Marie Cahill

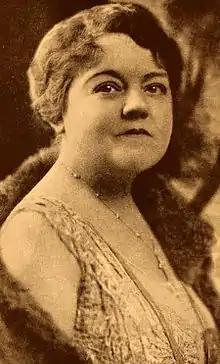
Advertisement (1917)

Marie Cahill (December 29, 1866 – August 23, 1933) was a Broadway stage actress and vocalist. Her parents were Irish immigrants Richard and Mary (née Groegen) Cahill. She appeared in comic operas including "Judy Forgot". She was also in films.